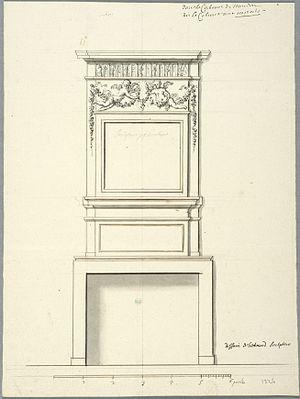
Projet de cheminée du cabinet des miroirs de Meudon, vers 1680
Le château de Meudon, dit château royal de Meudon, palais impérial de Meudon ou Domaine national de Meudon, est un château français situé à Meudon, dans le département des Hauts-de-Seine. Il est notamment la résidence de la duchesse d'Étampes, du cardinal de Lorraine, d'Abel Servien, de Louvois ainsi que de Monseigneur, dit le Grand Dauphin, qui lui adjoint en annexe le château de Chaville. Incendié en 1795 et en 1871, le Château-Neuf, dont la démolition est un temps envisagée, est conservé pour sa majeure partie. Il est transformé à partir de 1878 en observatoire servant de réceptacle à une lunette astronomique, avant d'être rattaché à l'Observatoire de Paris en 1927.